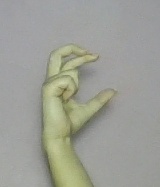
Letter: thal